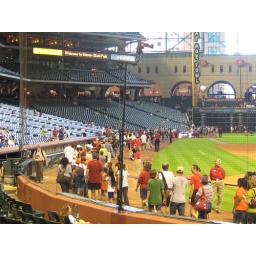
Home plate to left field in Minute Maid Park, 06/28/09